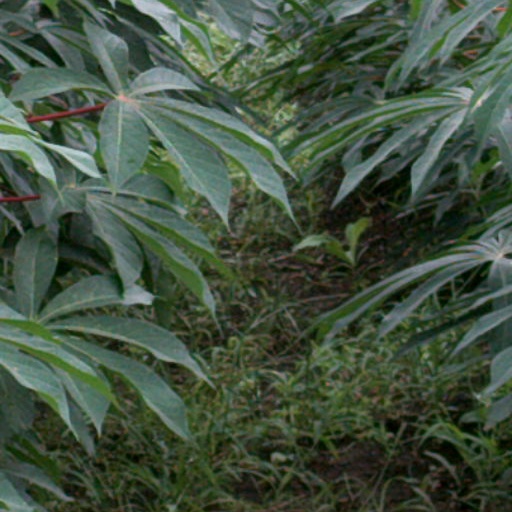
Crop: cassava